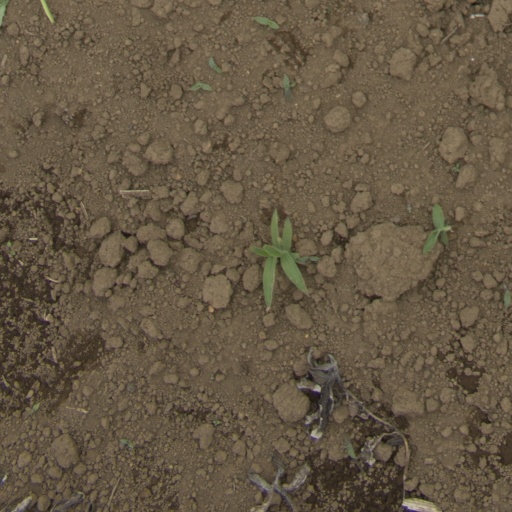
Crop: Jerusalem artichoke